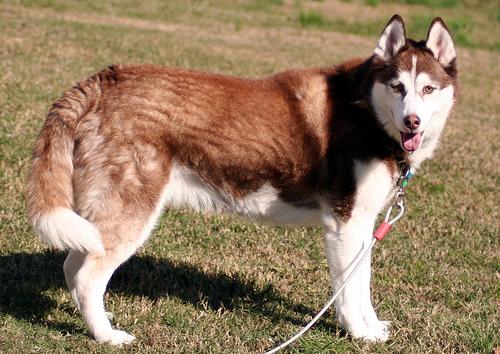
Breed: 1160-n000003-Siberian_husky